Murder of Stephen Lawrence

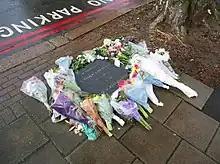
Floral tributes marking the 30th anniversary of Lawrence's murder in 2023; these have been placed around the memorial plaque to Lawrence in Well Hall Road, Eltham

An inquest into the death of Lawrence was held in February 1997. The five suspects refused to answer any questions, claiming privilege against self-incrimination. The inquest concluded on 13February 1997, with the jury returning a verdict after 30 minutes' deliberation of unlawful killing "in a completely unprovoked racist attack by five white youths"; this finding went beyond the bounds of their instructions. On 14 February 1997, the "Daily Mail" newspaper labelled all five suspects "murderers". The headline read, "Murderers: The Mail accuses these men of killing. If we are wrong, let them sue us." Underneath this headline appeared pictures of the five suspects: Dobson, Neil and Jamie Acourt, Knight, and Norris. None of the men ever sued for defamation and strong public opinions rose against the accused and the police who handled the case.